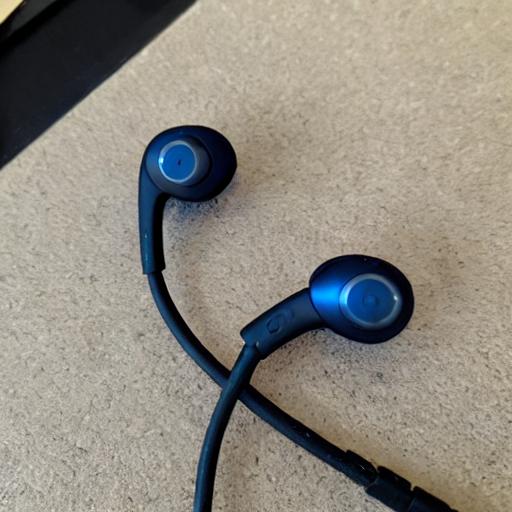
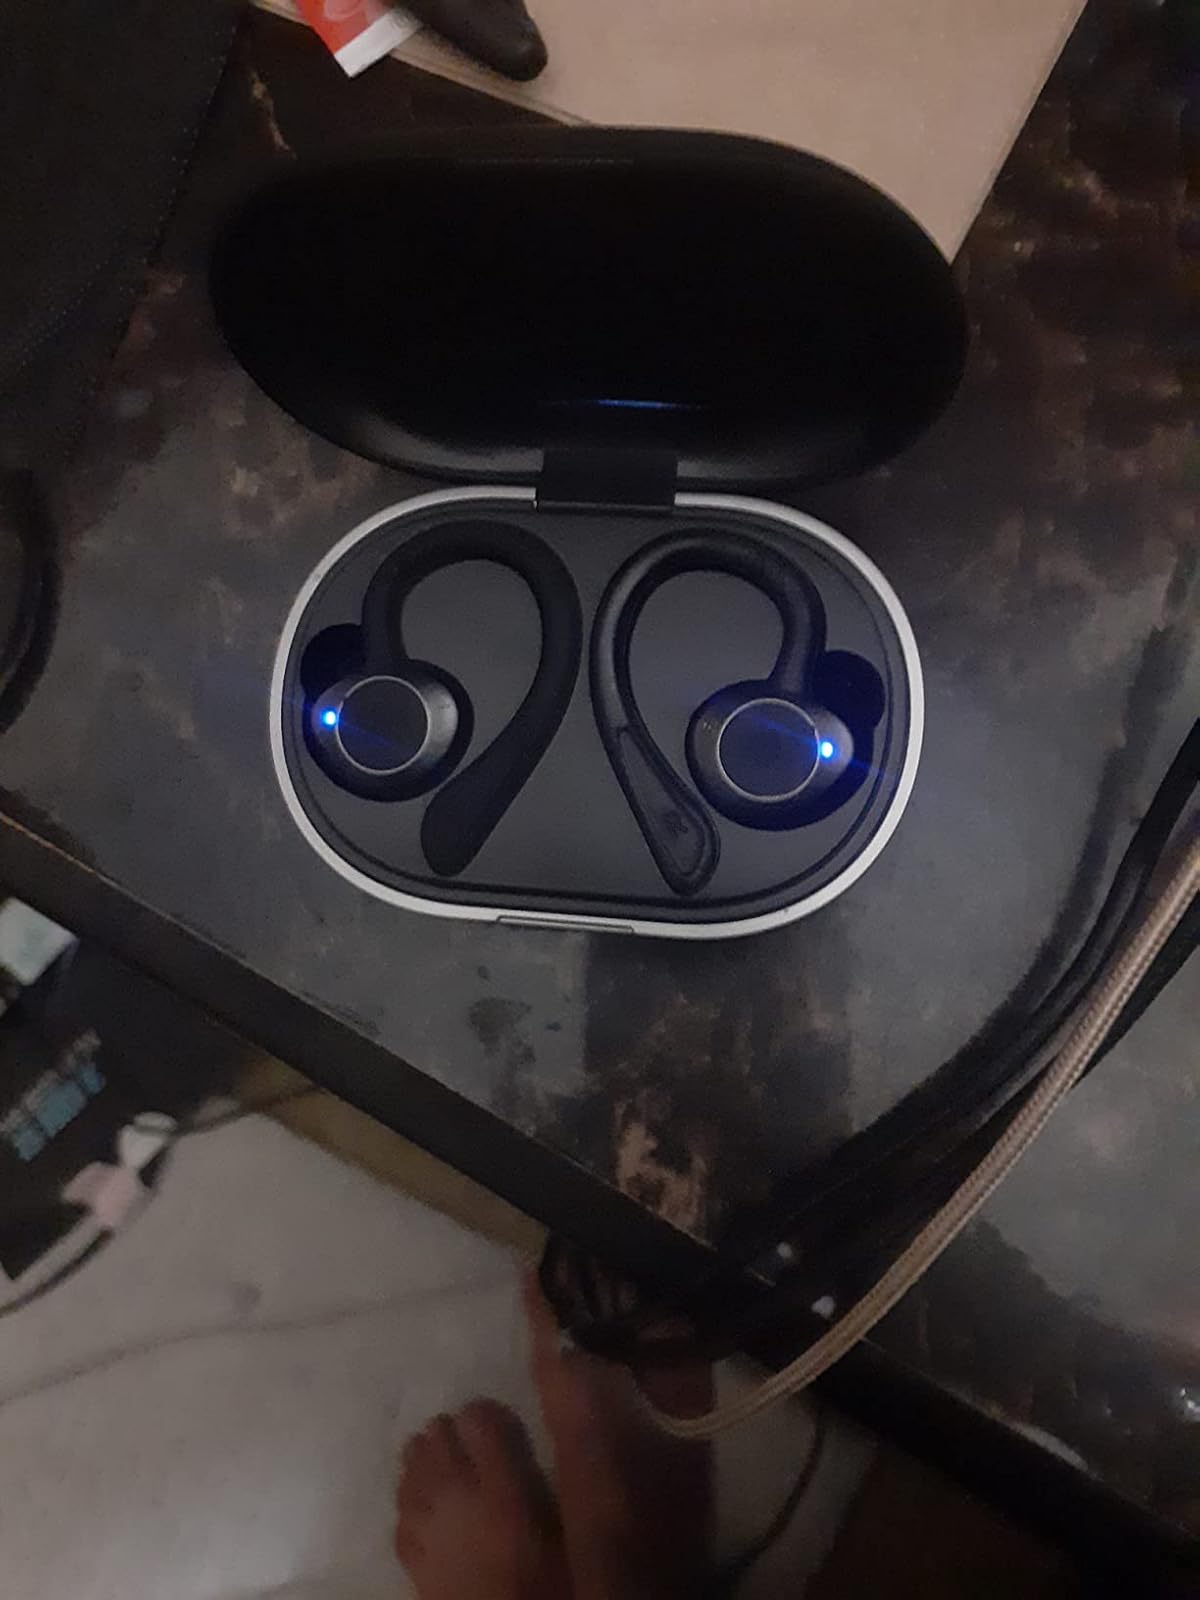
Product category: earbuds
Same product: no